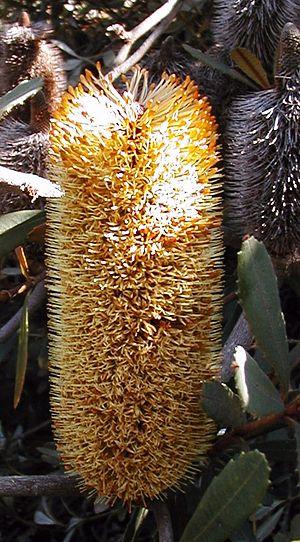
Banksia conferta, le Banksia de Glasshouse, est une espèce de plante du genre Banksia, famille des Proteaceae. Il s'agit d'arbustes ou de petits arbres endémiques d'Australie.